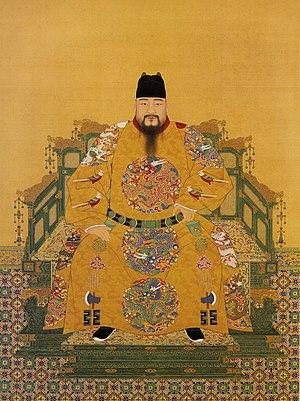
Portrait assis de l'empereur Ming Xianzong
Cette page dresse une liste de personnalités nées au cours de l'année 1447 :
Ming Xianzong est empereur de Chine du 28 février 1464 à sa mort. En Chine, on le désigne depuis sa mort par son nom de règne, Chenghua.
Cette page concerne l'année 1487 du calendrier julien.
La dynastie Ming est fondée par l'empereur Hongwu en 1368. Elle règne sur la Chine jusqu'en 1644 et le suicide de l'empereur Chongzhen. La dynastie Qing, d'origine mandchoue, lui succède. Des empereurs régnant au nom des Ming se maintiennent dans le sud du pays jusqu'en 1662.